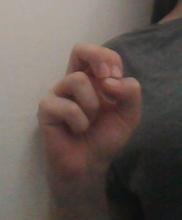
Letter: gaaf